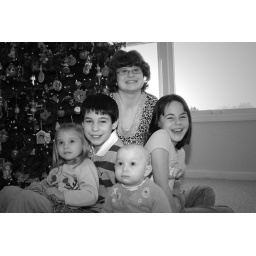
kids by tree and window bw